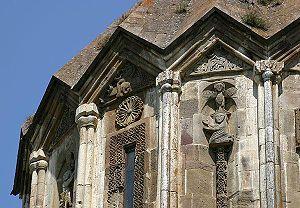
Gandzasar est un monastère arménien, un monument exceptionnel de la culture arménienne encore en activité. C'est un monastère de l'Église apostolique arménienne situé sur les berges de la rivière Khatchen près du village de Vank dans le Haut-Karabagh. Selon les divisions administratives du Haut-Karabagh de la République non reconnue internationalement du Haut-Karabagh, le monastère se trouve dans le raïon de Martakert du Haut-Karabagh. Par contre, selon les subdivisions de l'Azerbaïdjan, il se trouve dans le raïon de Kelbadjar en Azerbaïdjan.